Chrysochroa buqueti

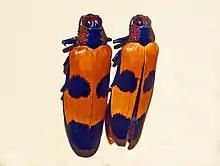
museum specimens from Java

" Chrysochroa buqueti" can reach a length of about . Elytra may be green to orange-yellow, with bluish-black markings, while pronotum is metallic red or metallic blue with metallic red areas on the sides. The legs are bright bluish-black. Black markings on the elytra typically also show no reflectance in the near-infrared part of the spectrum.